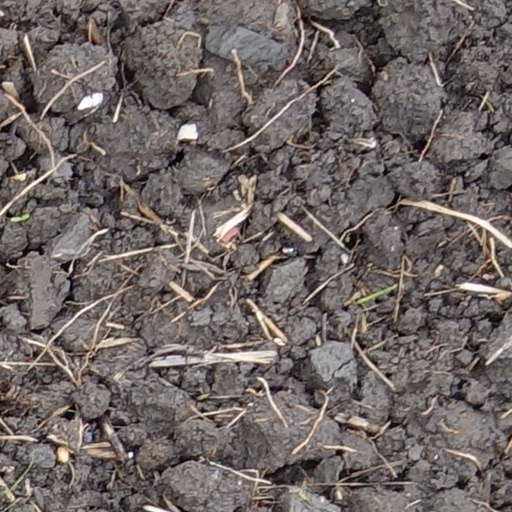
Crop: wheat